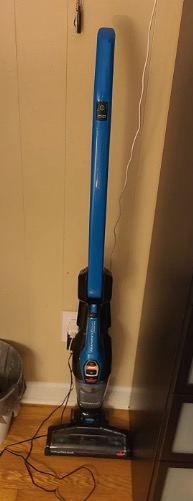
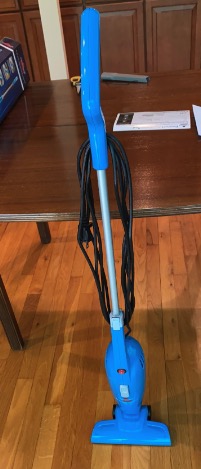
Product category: items_vacuum
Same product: no